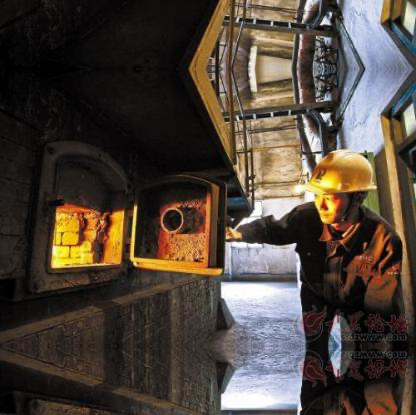
Objects in the image:
label: helmet